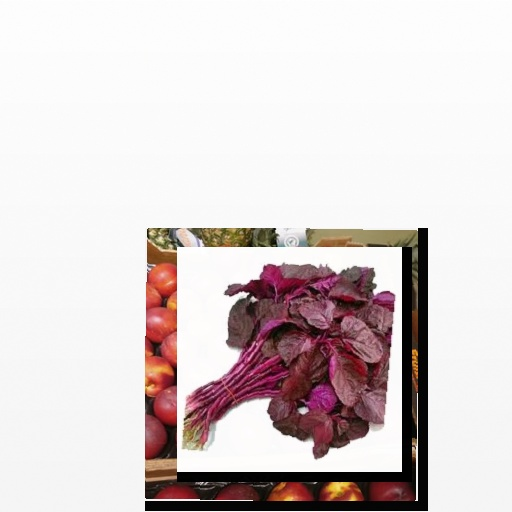
Food items: amaranth, nectarine